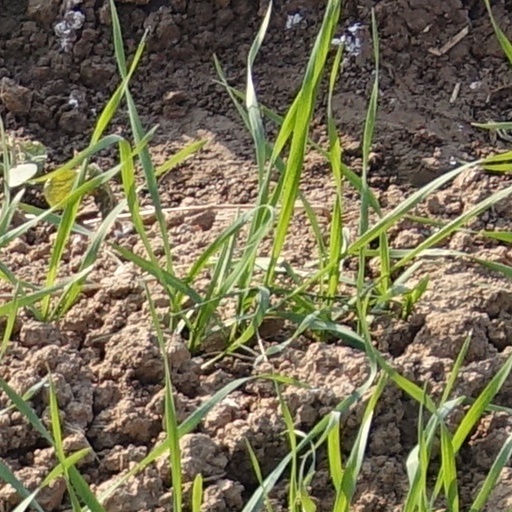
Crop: wheat